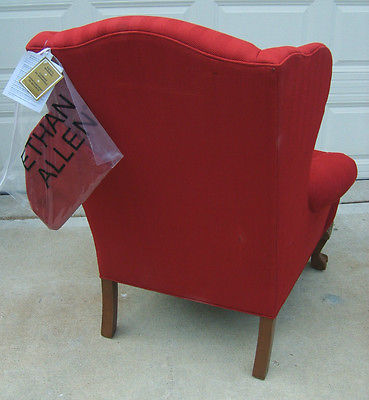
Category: chair